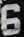
Number: 6